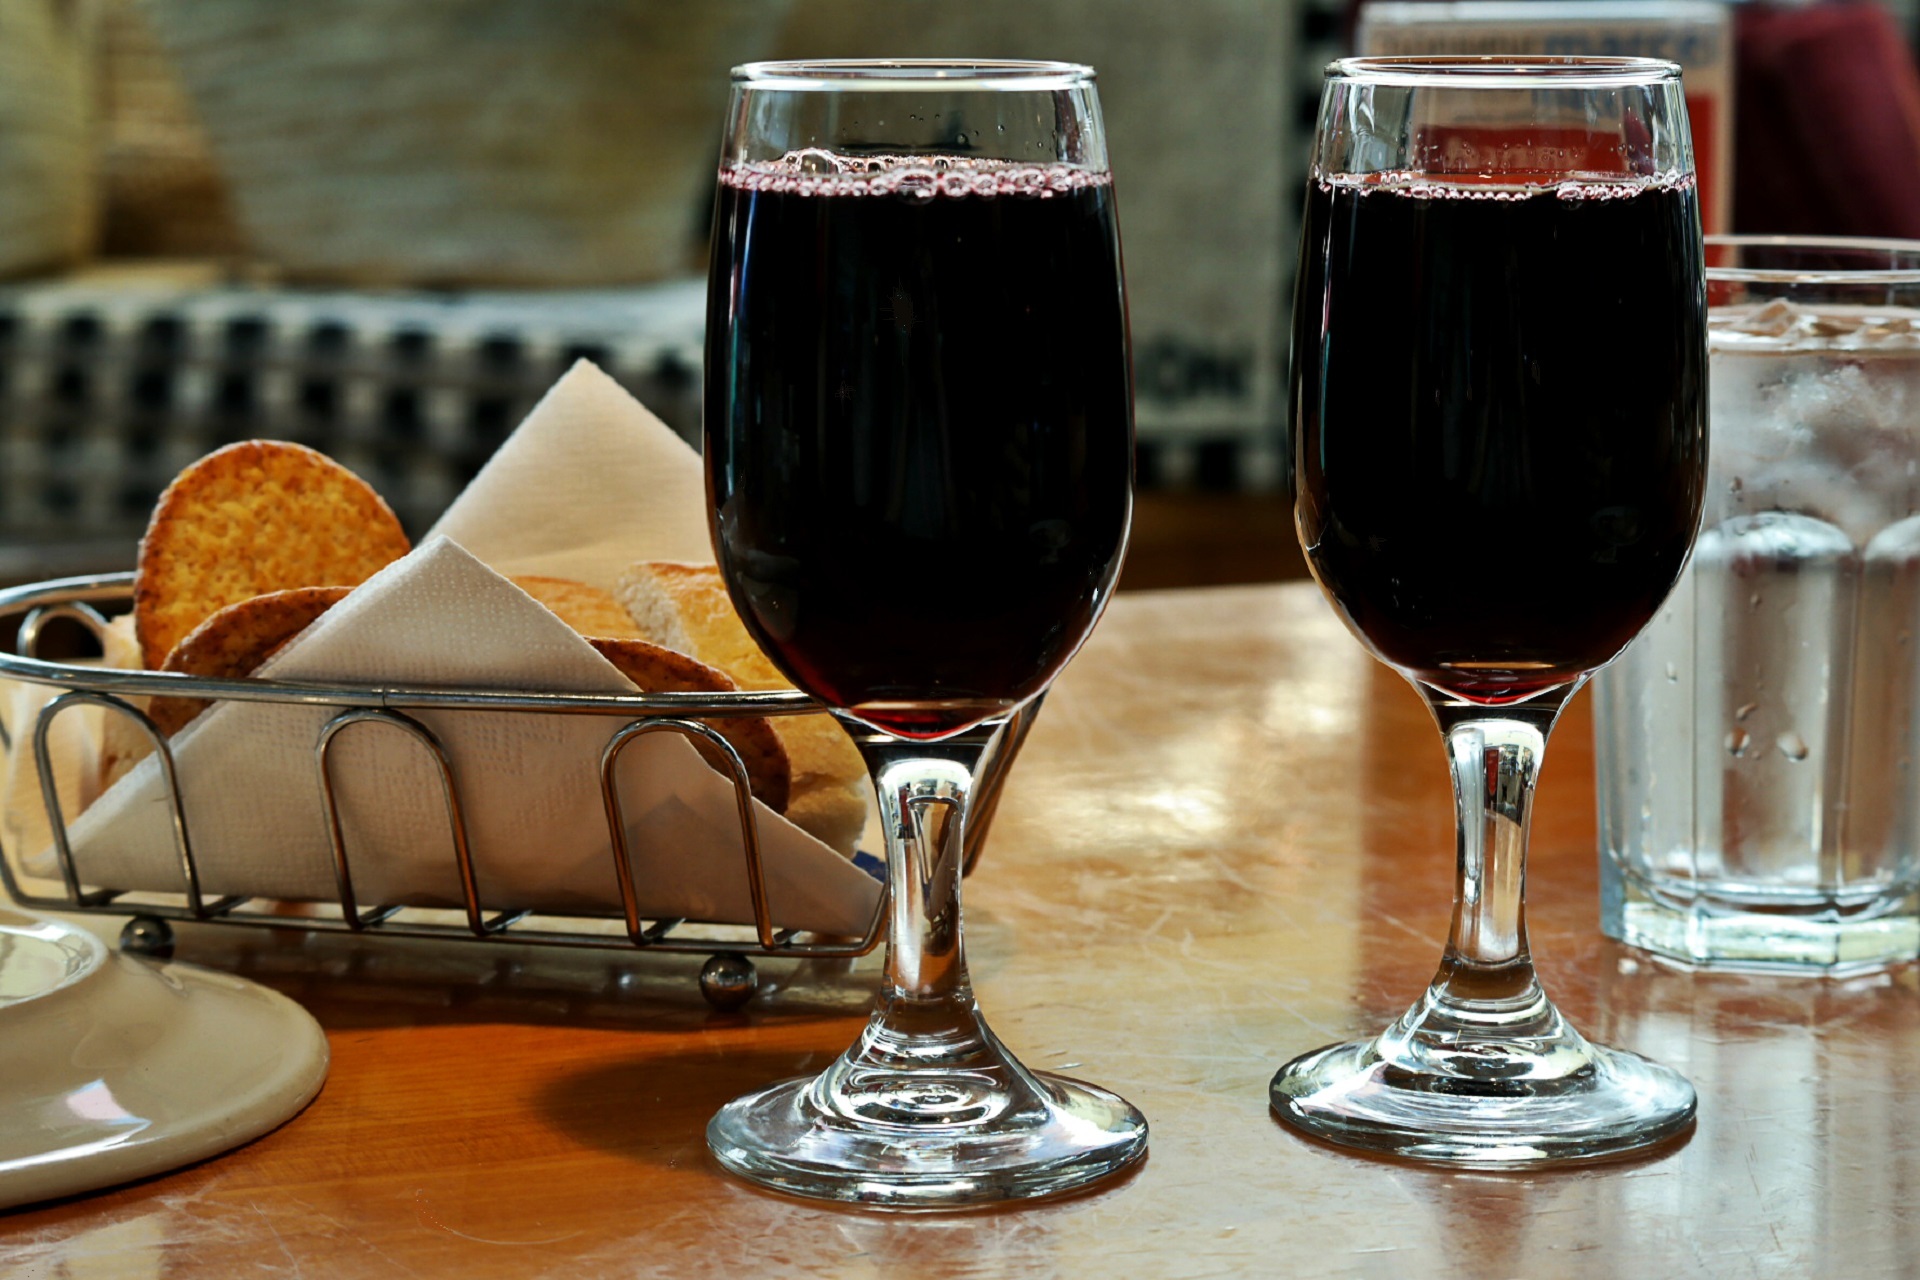
table, water, wine, white, berry, glass, restaurant, food, drink, snack, red wine, delicious, beer, wine glass, crackers, tasty, wine glasses, alcoholic beverage, drinkware